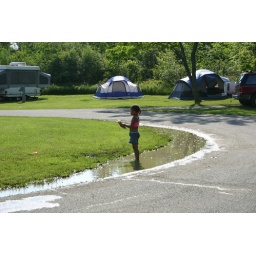
Girl Playing in dirty water